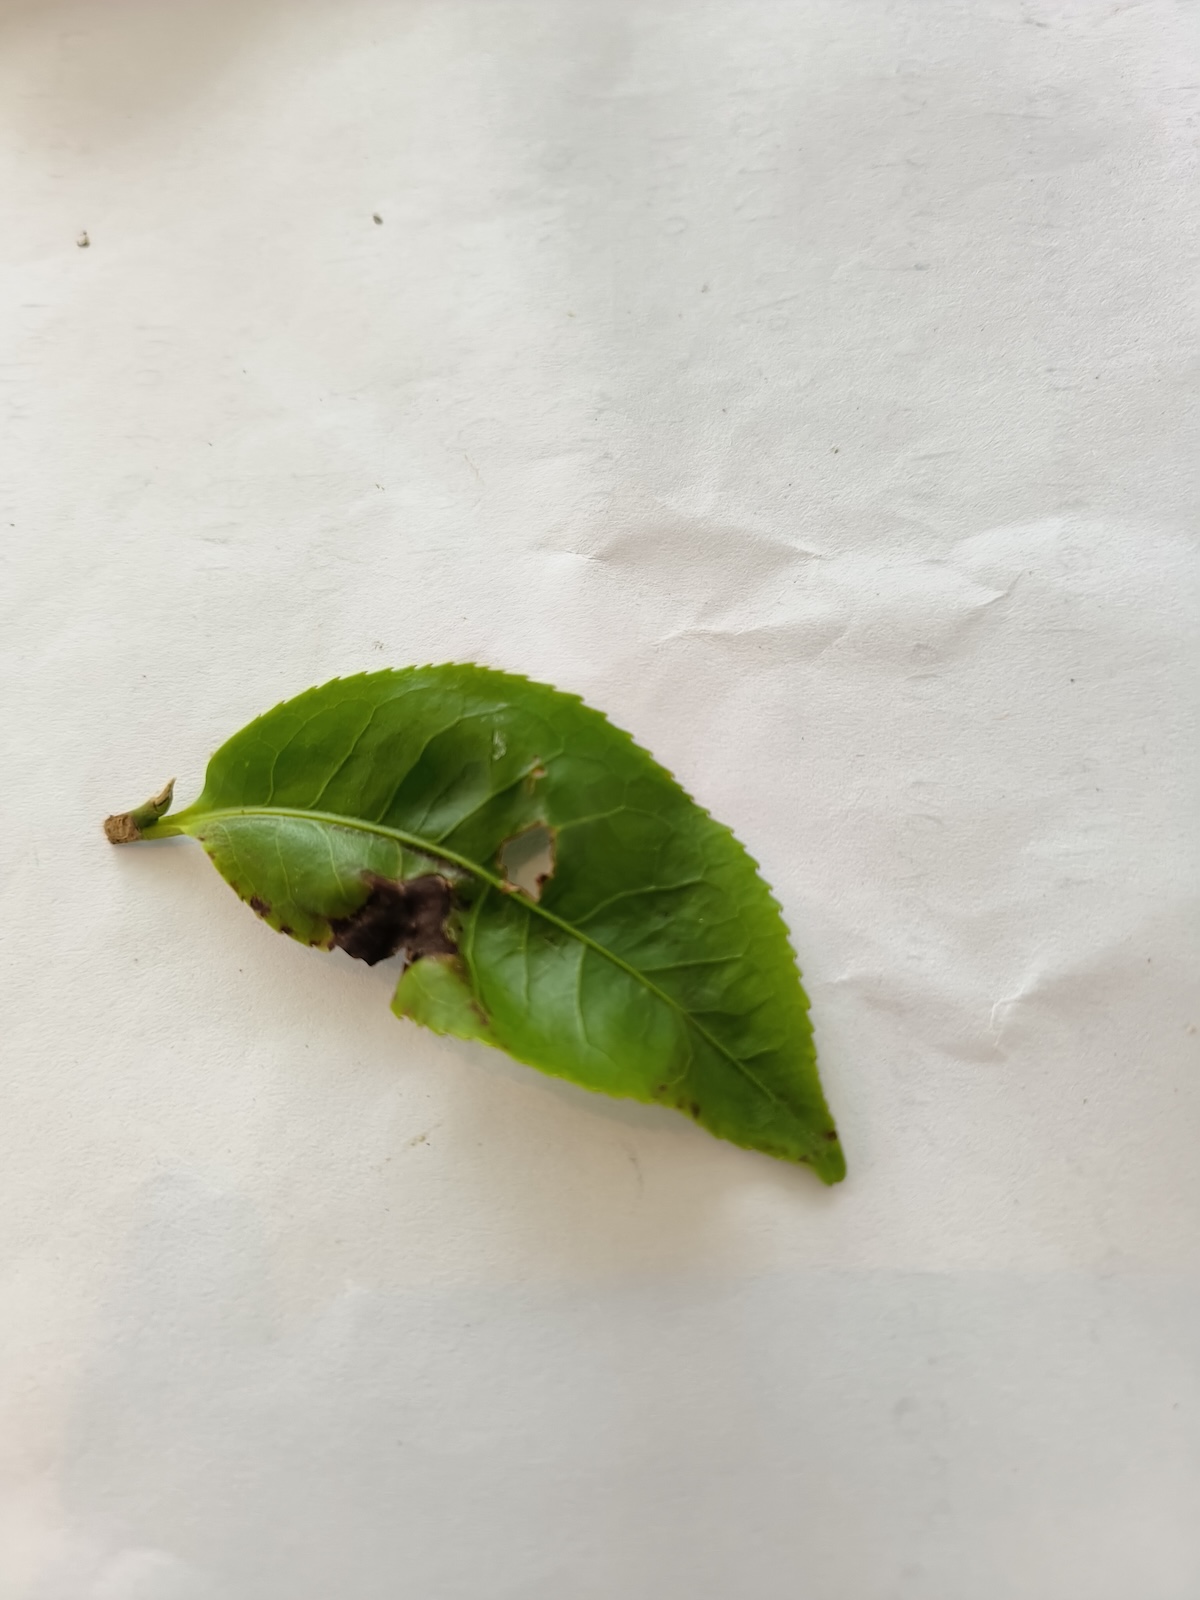
Label: Gray Blight